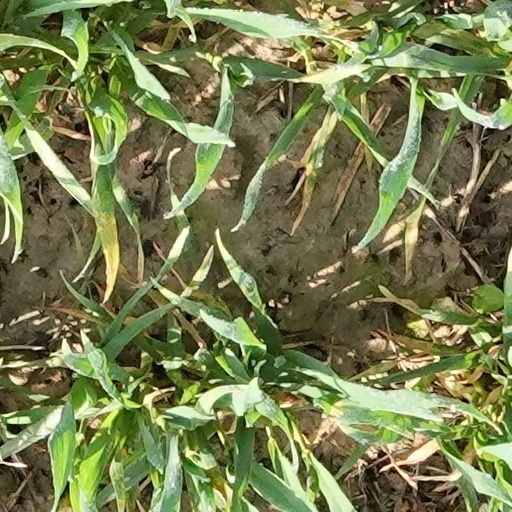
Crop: wheat